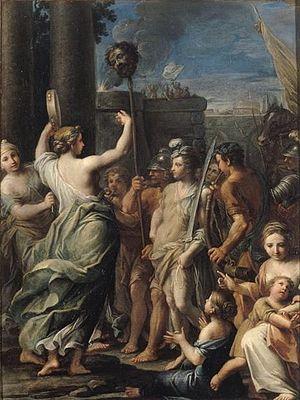
Giacomo Boni est un peintre italien du XVIIIᵉ siècle se rattachant au courant du baroque, qui a été actif à Gênes.